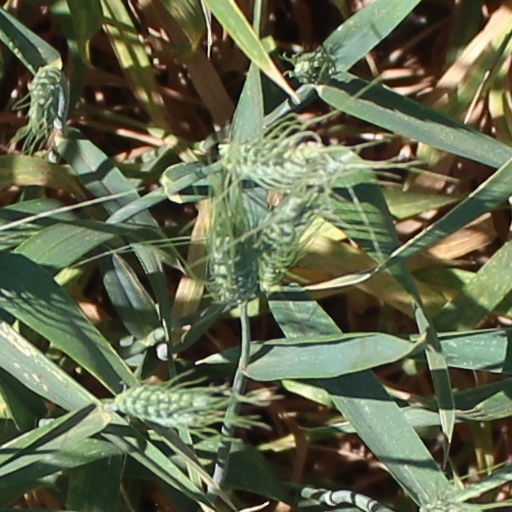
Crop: wheat